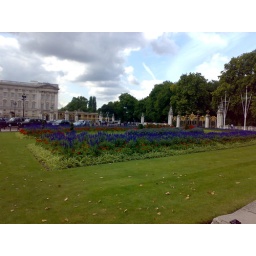
More interested in the plant and flower beds than the palace.